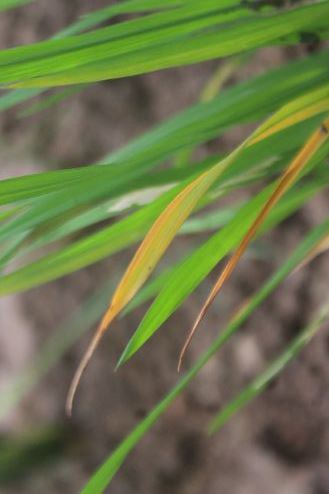
Disease: Tungro